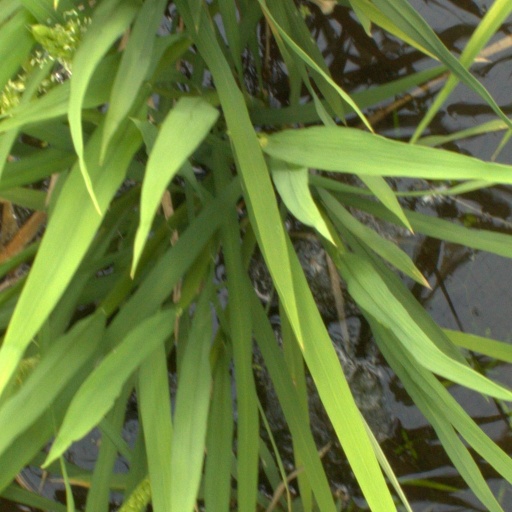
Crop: rice